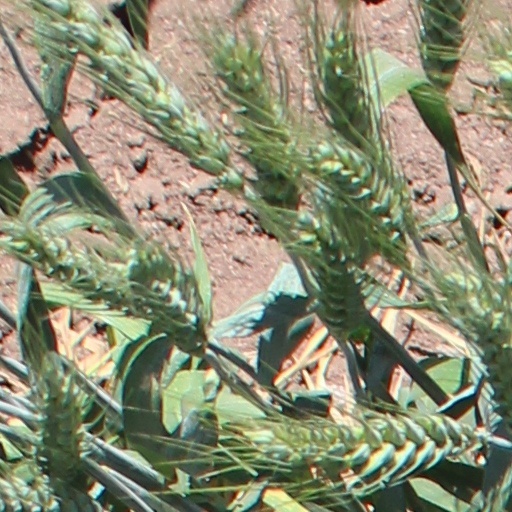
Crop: wheat